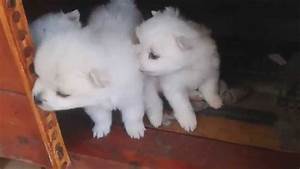
Label: cane